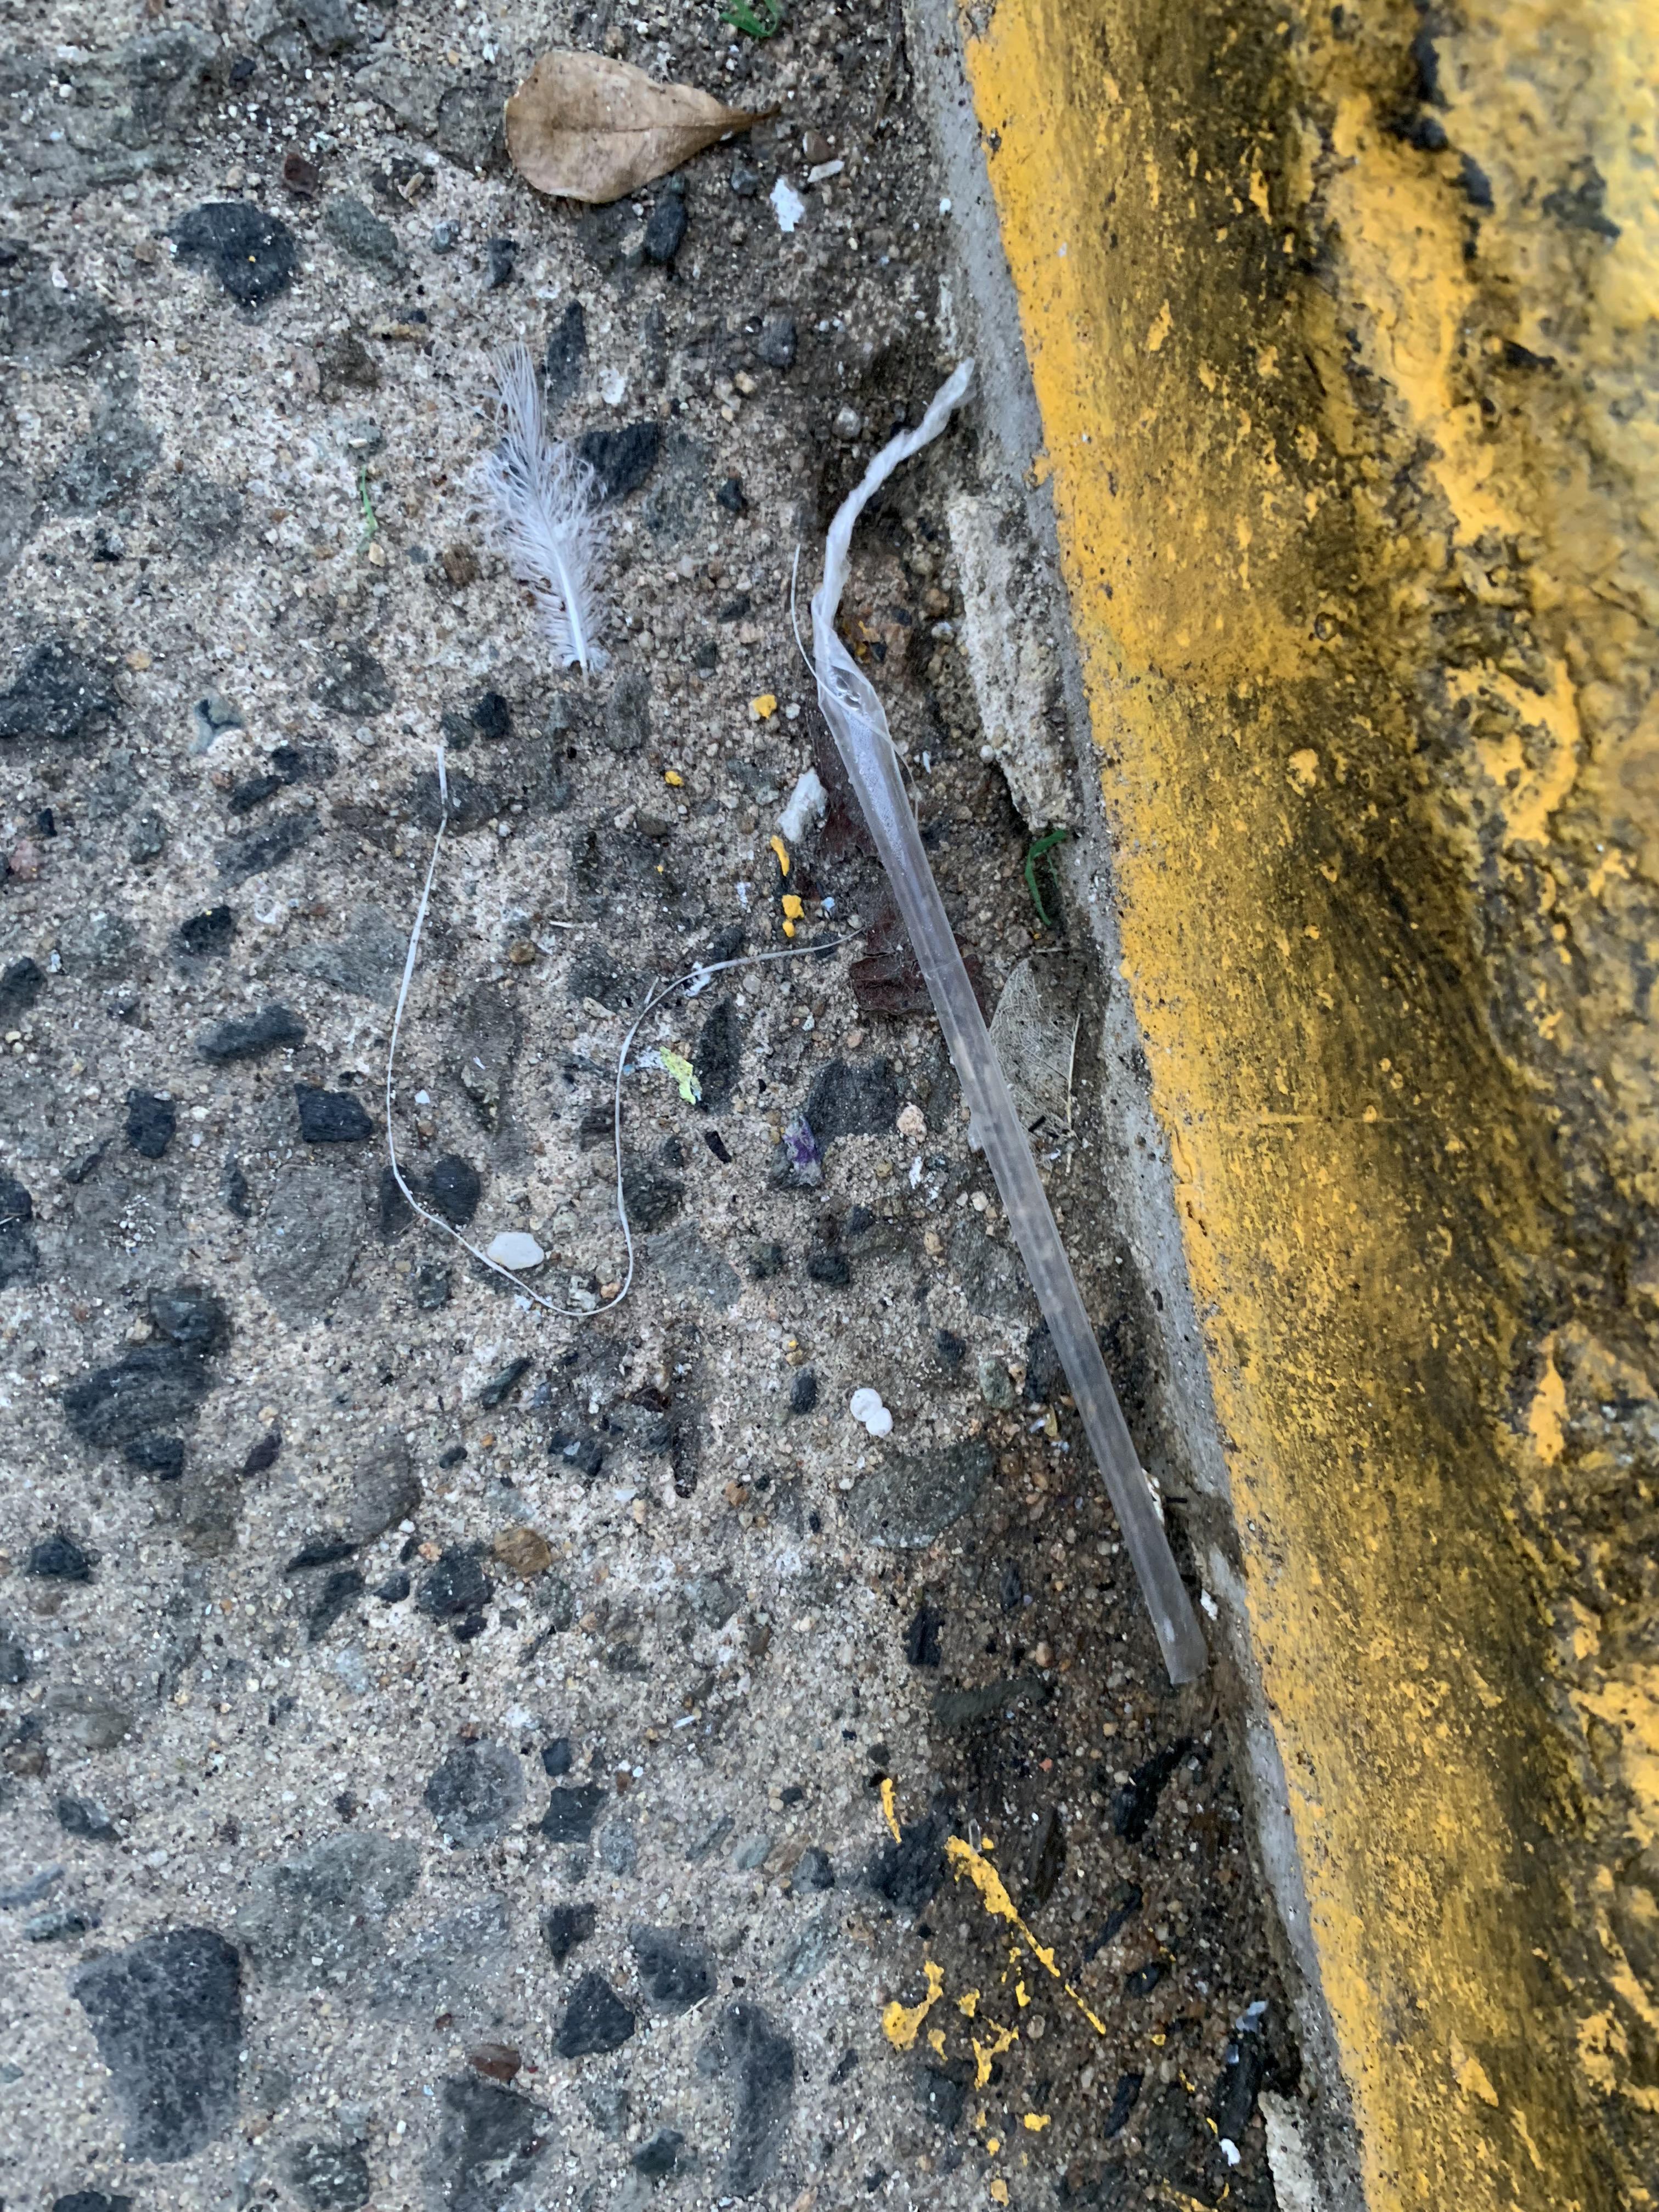
Object: Plastic straw (Straw)